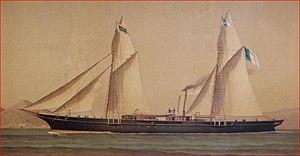
Arthur de Rothschild est le plus jeune fils de Nathaniel de Rothschild, représentant d'une des branches françaises de la famille Rothschild.